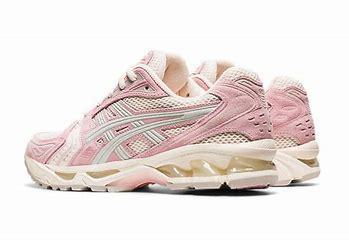
Brand: Asics
Model: 100